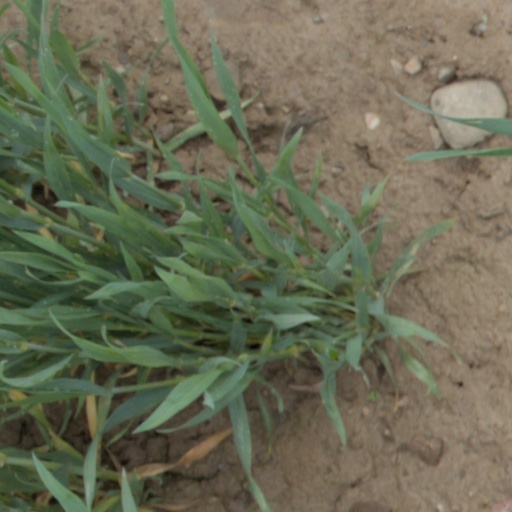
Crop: wheat